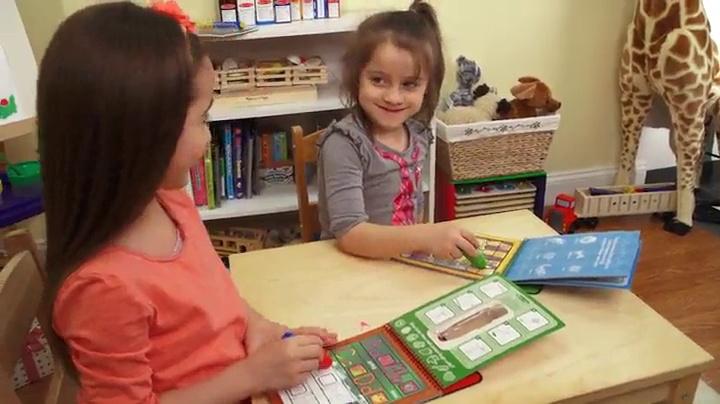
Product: Melissa & Doug On the Go ColorBlast No-Mess Coloring Pad, Fairy (24 Color-Reveal Pictures, Invisible Ink Marker, Great Gift for Girls and Boys – Best for 3, 4, 5, 6, 7 and 8 Year Olds)
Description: FAIRY-THEMED, NO-MESS COLORING BOOK: The Melissa and Doug On the Go ColorBlast activity books feature 24 pages of color-reveal pictures and seek-and-find activities.
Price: $4.99
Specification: ProductDimensions:10x7x1inches|ItemWeight:4ounces|ShippingWeight:4.8ounces(Viewshippingratesandpolicies)|DomesticShipping:ItemcanbeshippedwithinU.S.|InternationalShipping:ThisitemcanbeshippedtoselectcountriesoutsideoftheU.S.LearnMore|ASIN:B009B7M4GG|Itemmodelnumber:5355|Manufacturerrecommendedage:36months-5years